Kedah

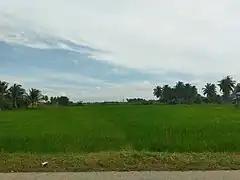
Paddy field in Sungai Meriam.

Kedah is the 8th largest state by land area and 8th most populated state in Malaysia, with a total land area of . The terrain is mostly flat in general, as the Kedah–Perlis Plain covers much of the state's land area, from the district of Kuala Muda in the south towards the state of Perlis in the north. Owing to its alluvial properties, most of the plains have been developed for rice farming for centuries. Meanwhile, the northeastern towards the southeastern part of the state is particularly mountainous, especially in the districts of Padang Terap, Sik, Baling, Kulim and Bandar Baharu. The Kedah–Songkhla and Bintang Ranges formed the state's boundary between the Thai provinces of Songkhla and Yala in the northeast, and the state of Penang in the southwest and Perak in the southeast. The Bintang Range is home to Mount Bintang, the state's highest point, located on the border with Perak. Some parts of Kedah are also karstic, with areas punctuated by limestone hills called mogotes.